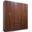
Label: wardrobe